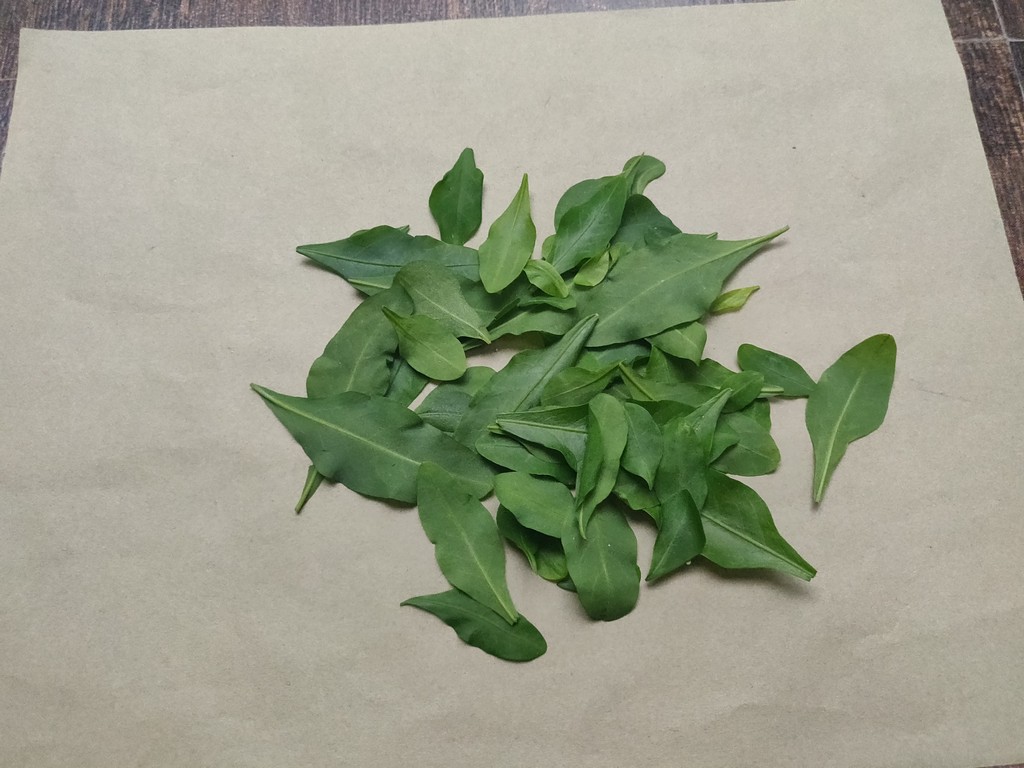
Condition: Healthy
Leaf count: multiple
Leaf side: unknown